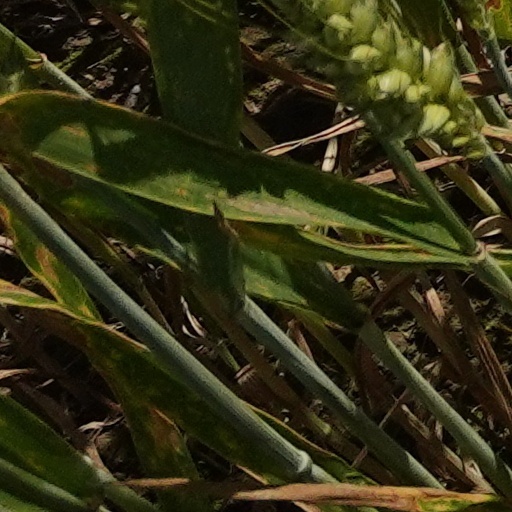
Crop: wheat